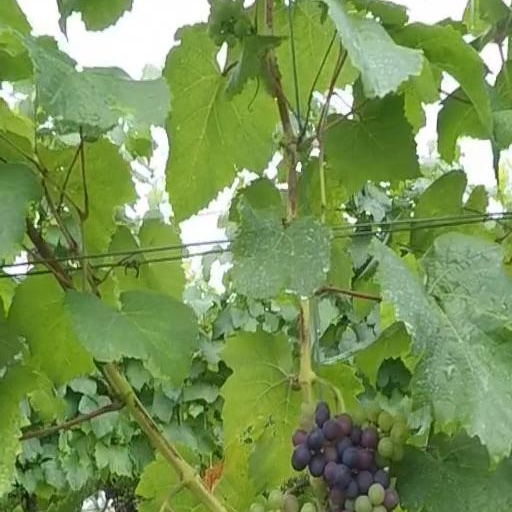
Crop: grape